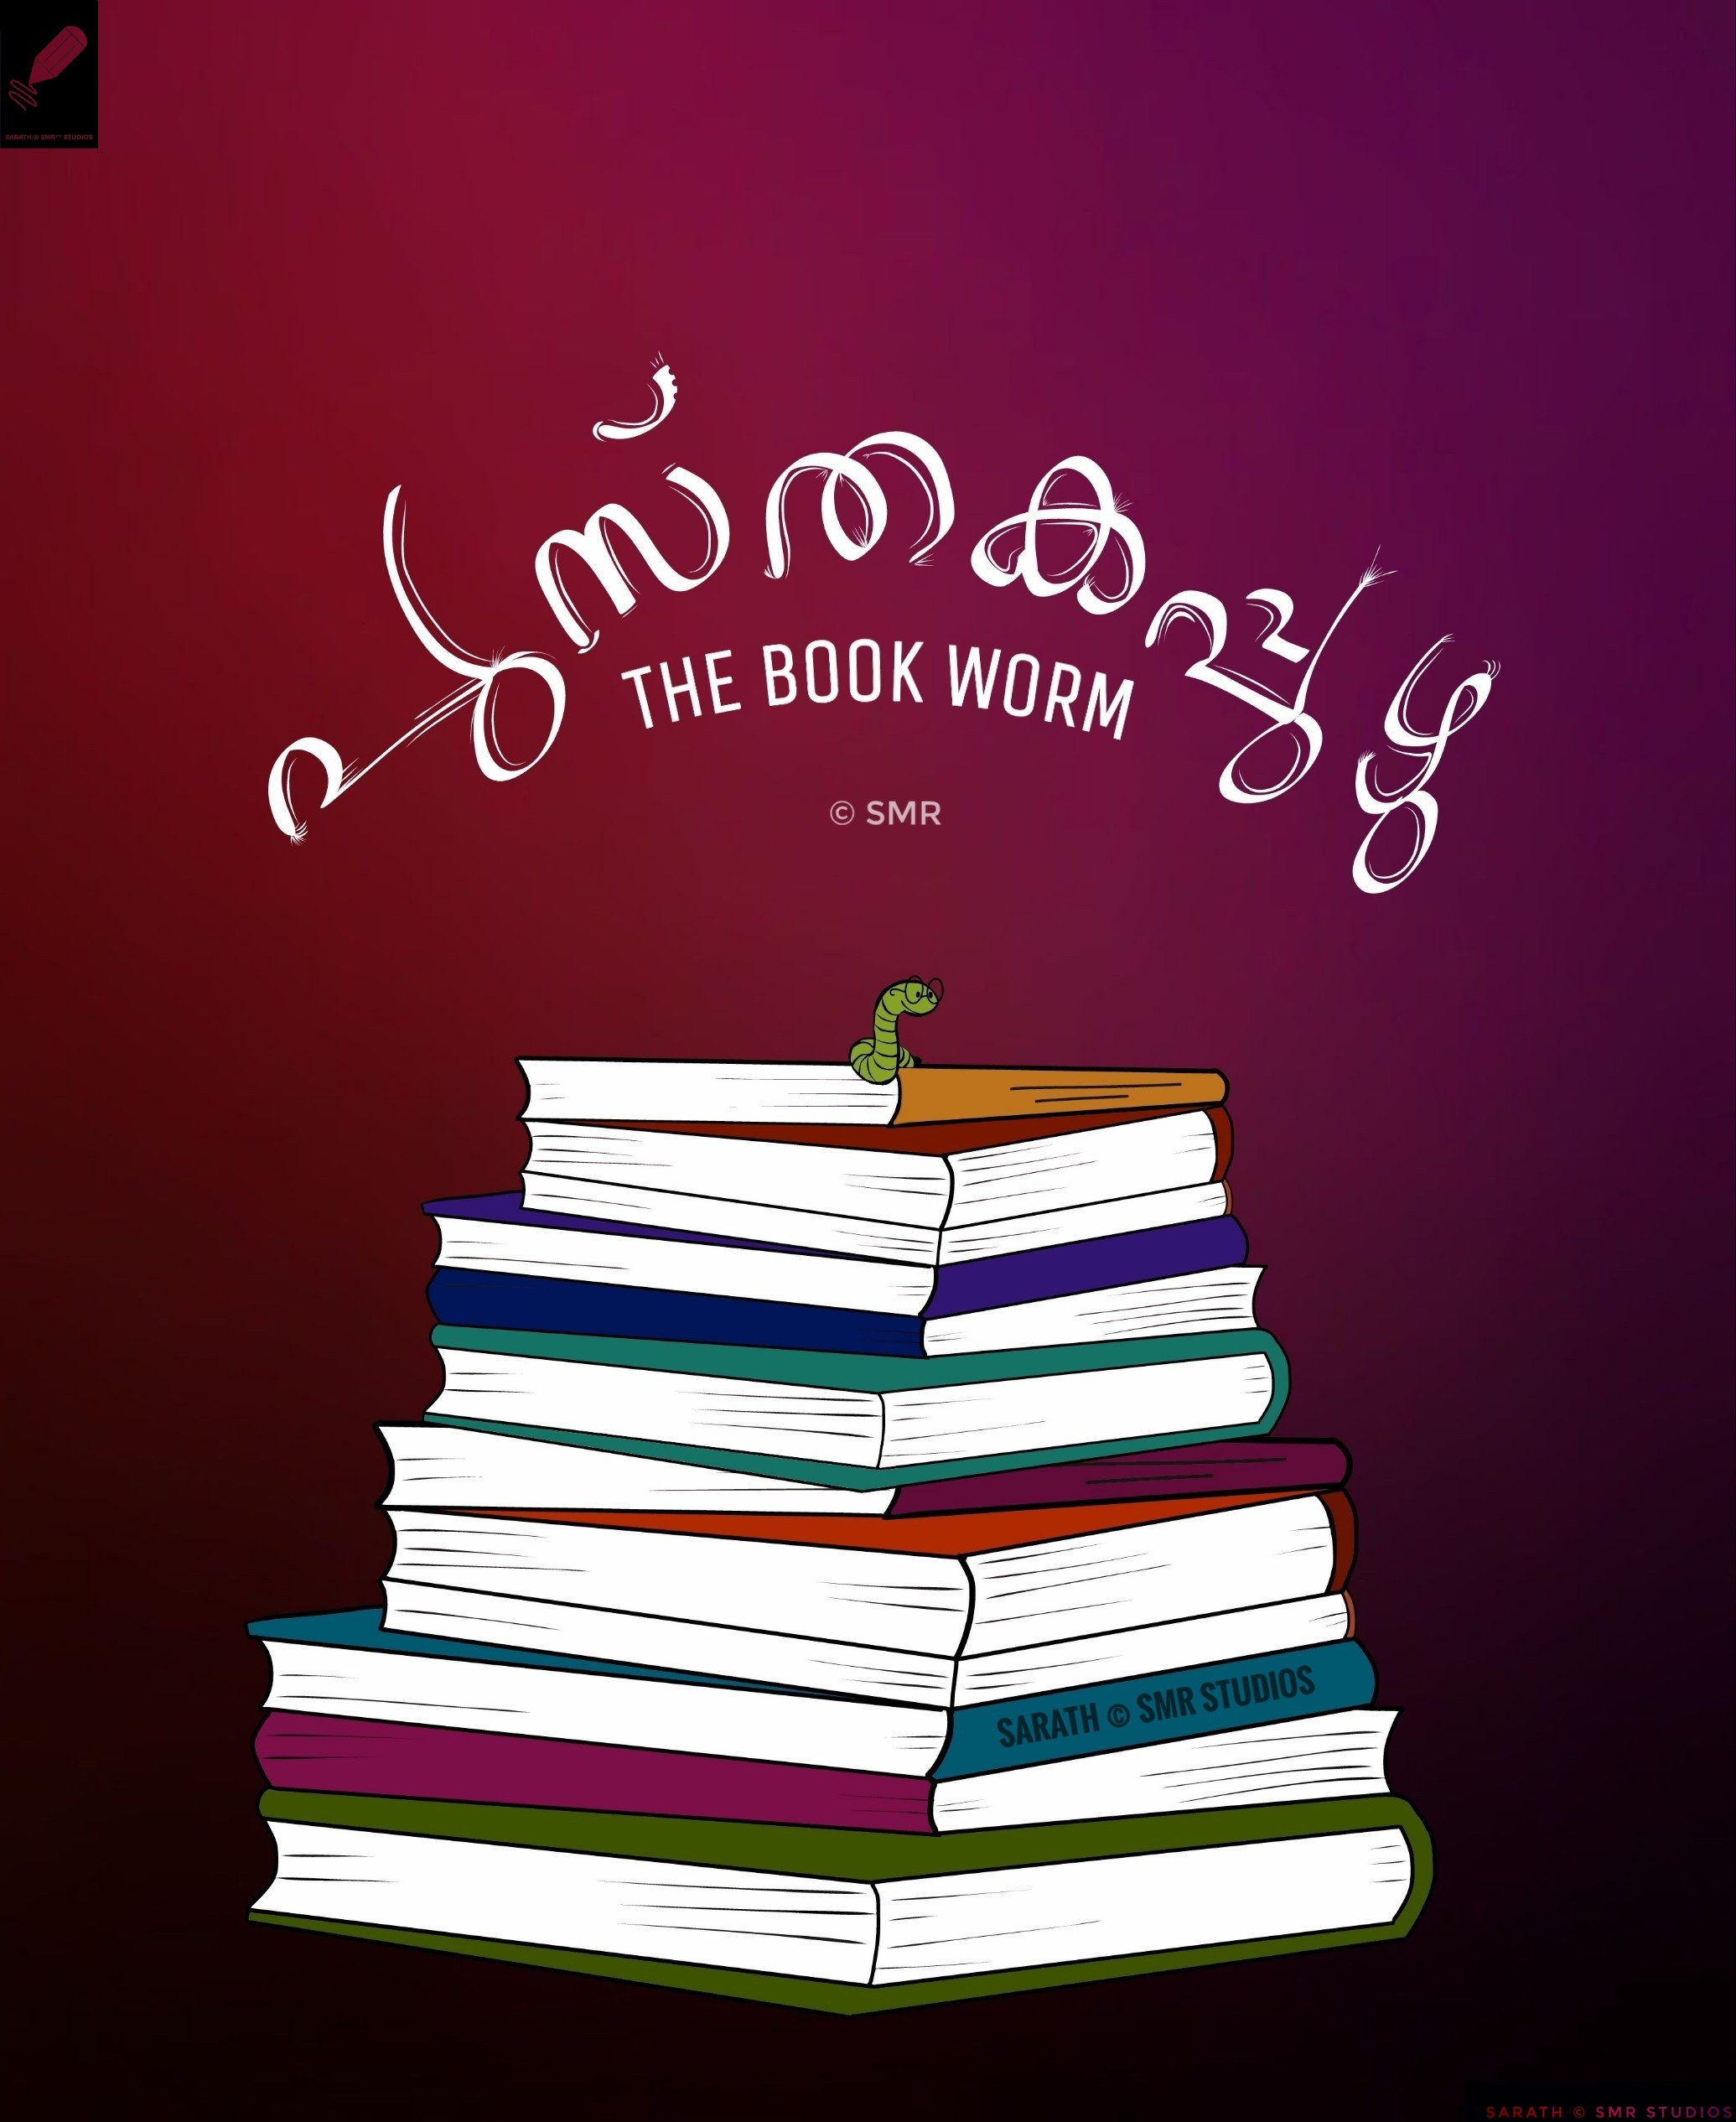
art, drawing, comic, cartoon, character, painting, text, font, illustration, graphic design, logo, book, graphics